Tales from the Vienna Woods (1934 film)

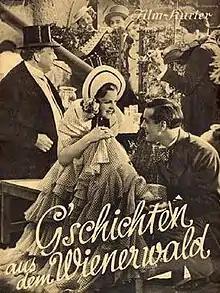
Film poster

Tales from the Vienna Woods is a 1934 Austrian musical film directed by Georg Jacoby and starring Magda Schneider, Wolf Albach-Retty and Leo Slezak. The title refers to the waltz "Tales from the Vienna Woods" by Johann Strauss.